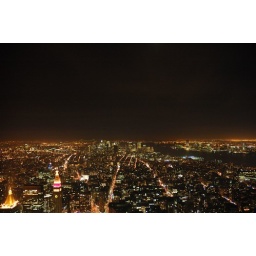
Observation Deck of The Empire State Building, Ground Zero in middle cluster of buildings near water